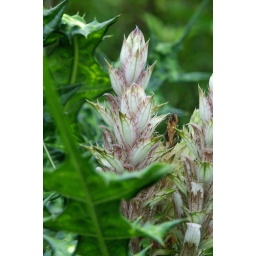
Nog een mooie medicinale plant uit het kwekerijtje van Unaproa. Ooit zit dit in Shampoo...